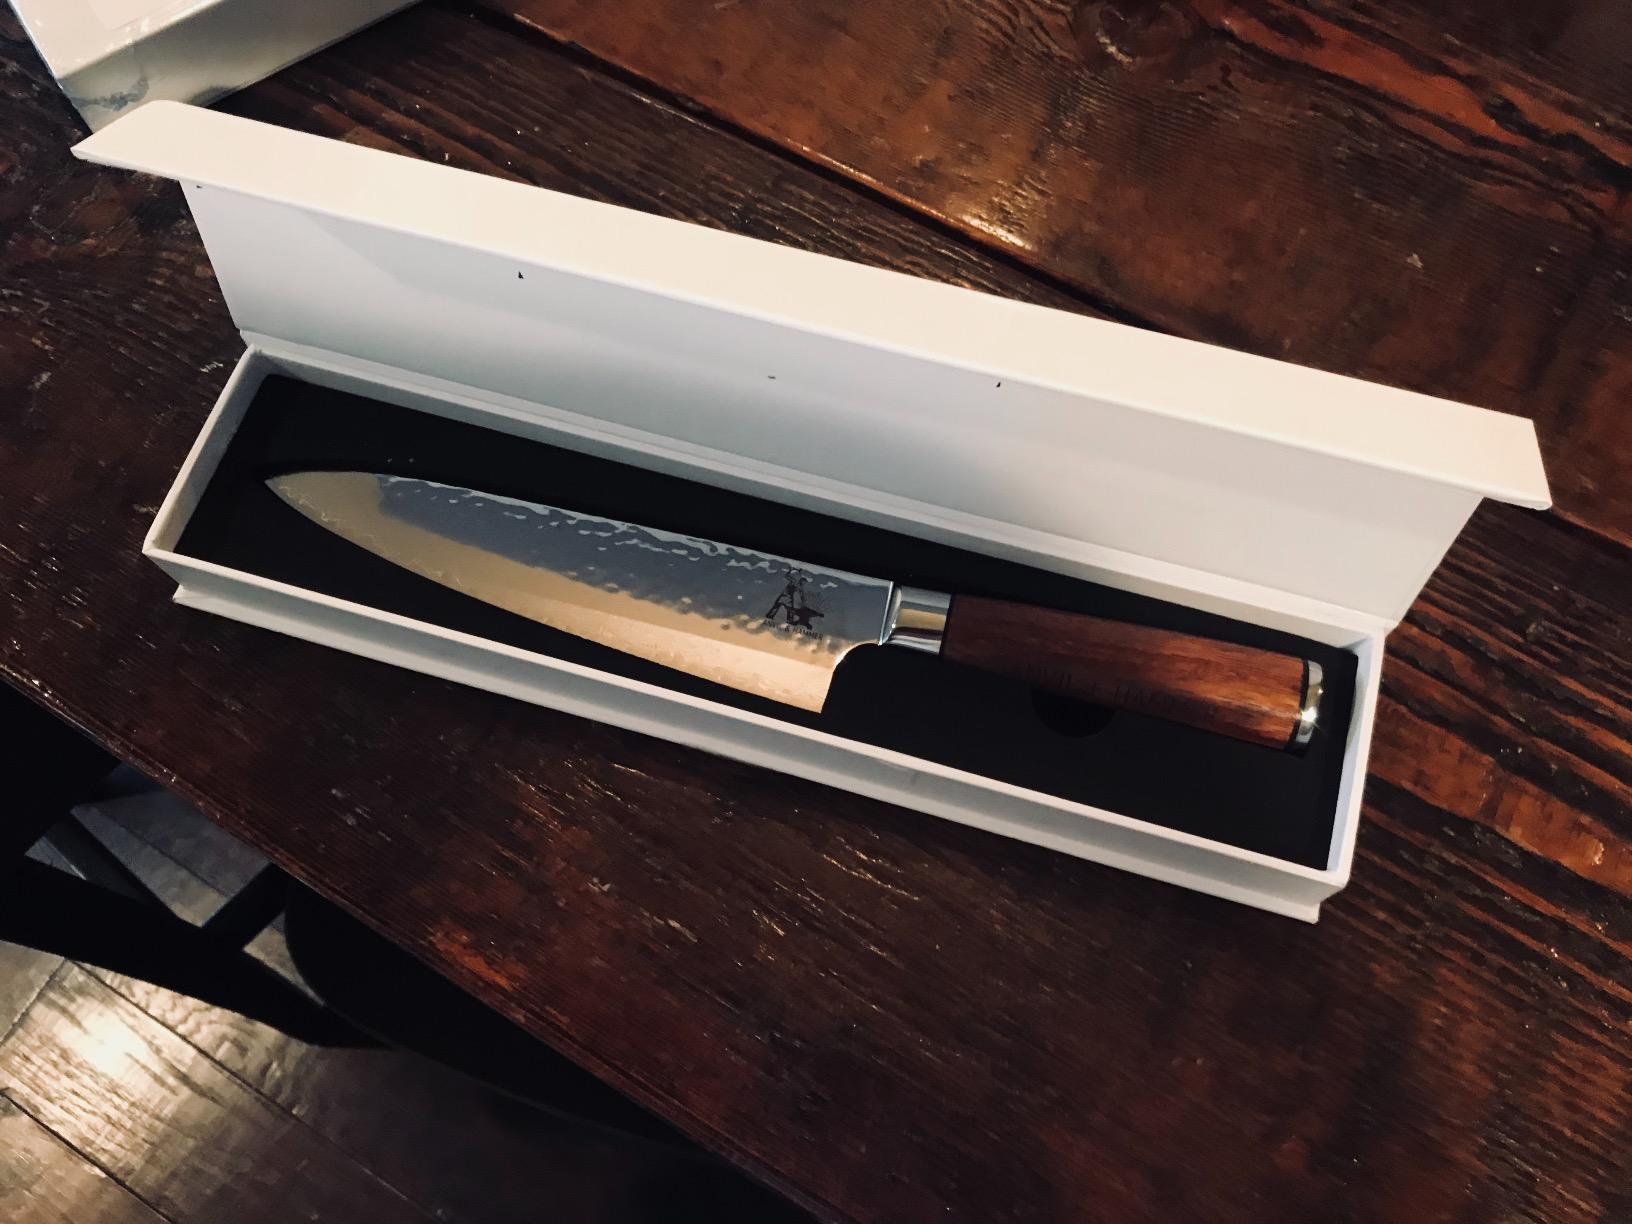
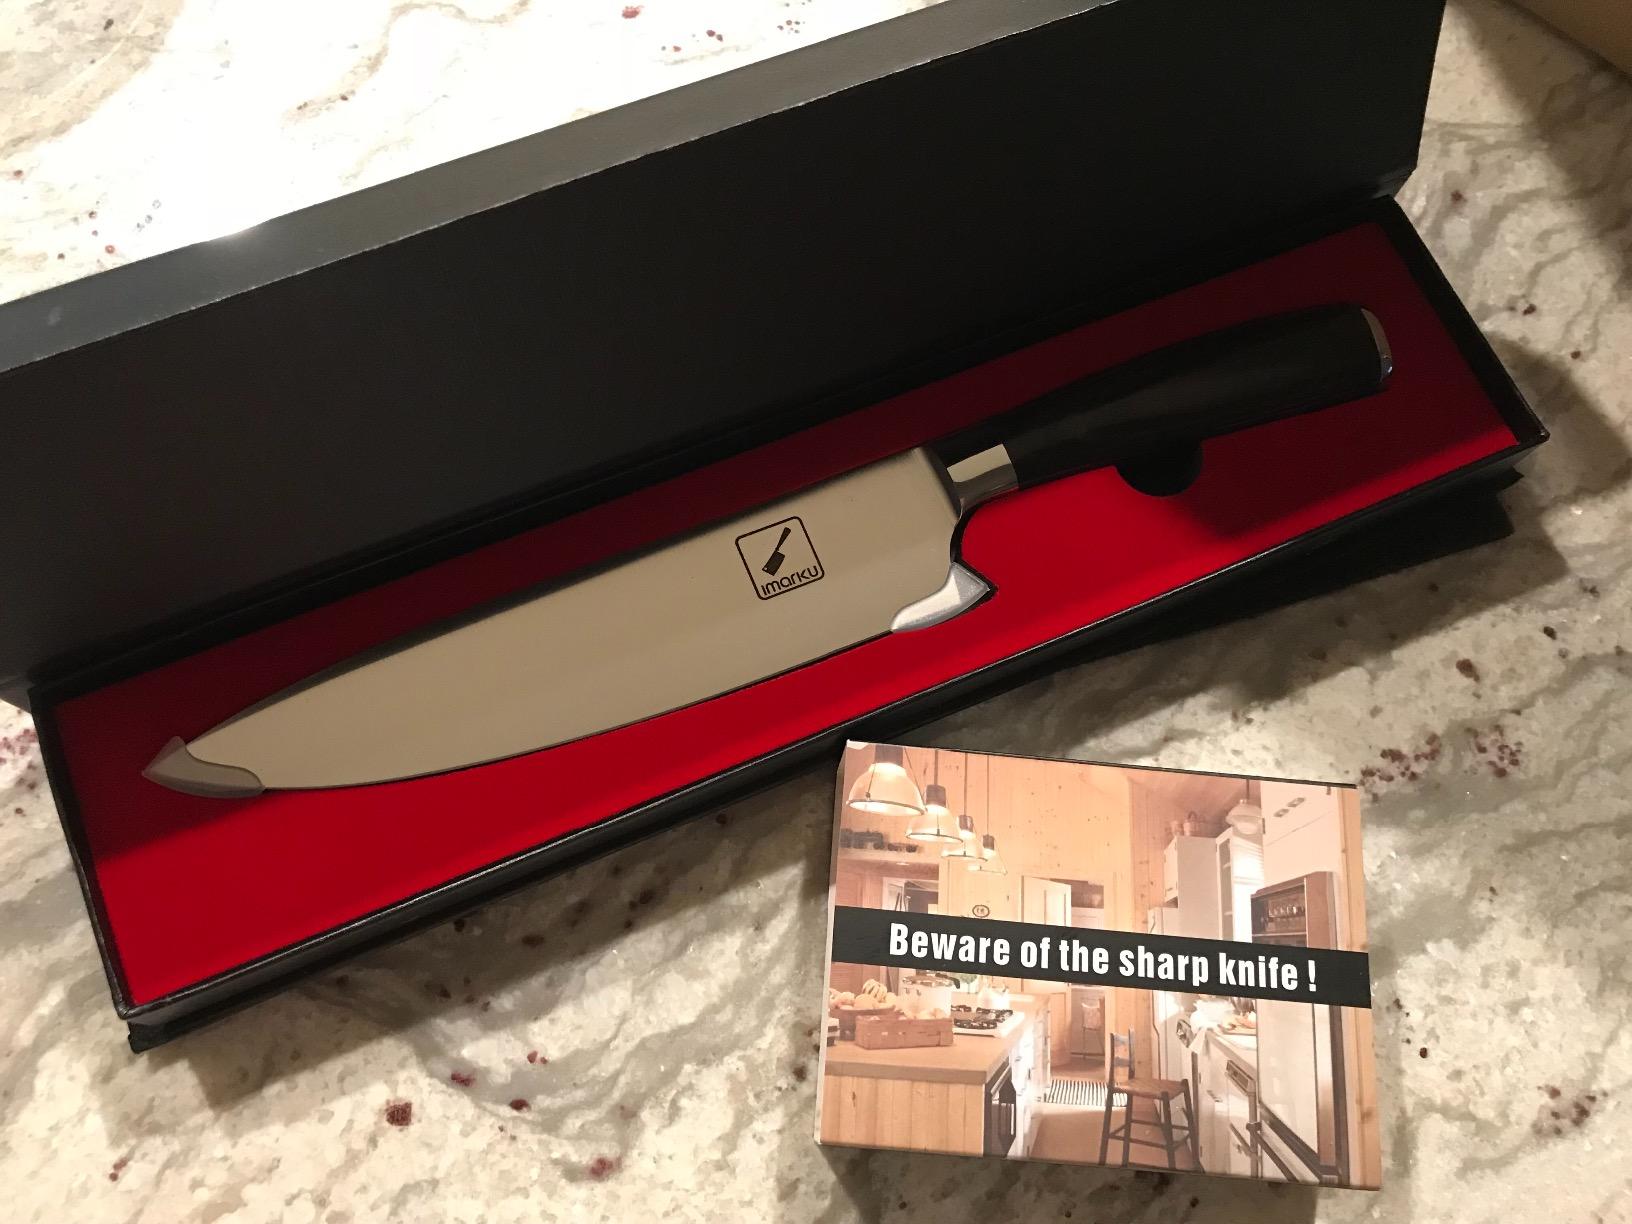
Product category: items_knife
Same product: no